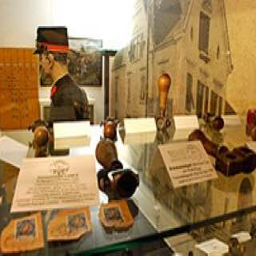
Liechtenstein PostalMuseum